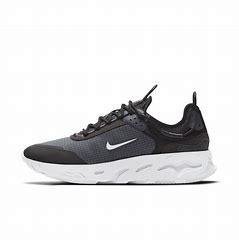
Brand: Nike
Model: React Live